Asael Lubotzky

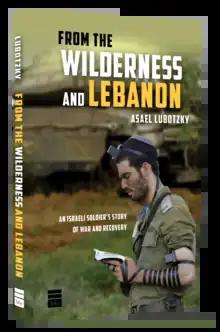
"From the Wilderness and Lebanon"

Asael Lubotzky (born 21 January 1983) is an Israeli physician, author, and molecular biologist. Formerly an officer in the Israel Defense Forces (IDF), he is a combat veteran of the Second Lebanon War.